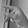
ASL letter: P